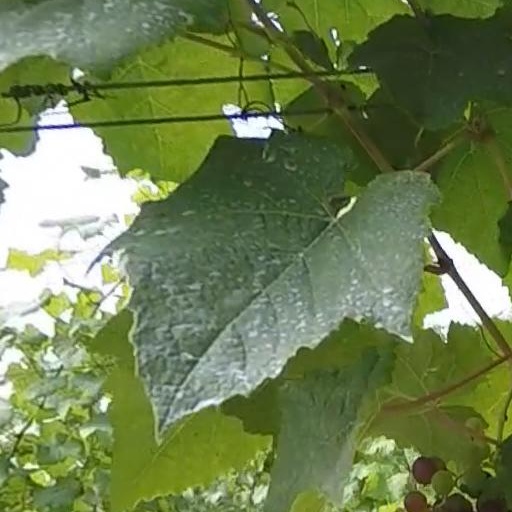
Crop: grape